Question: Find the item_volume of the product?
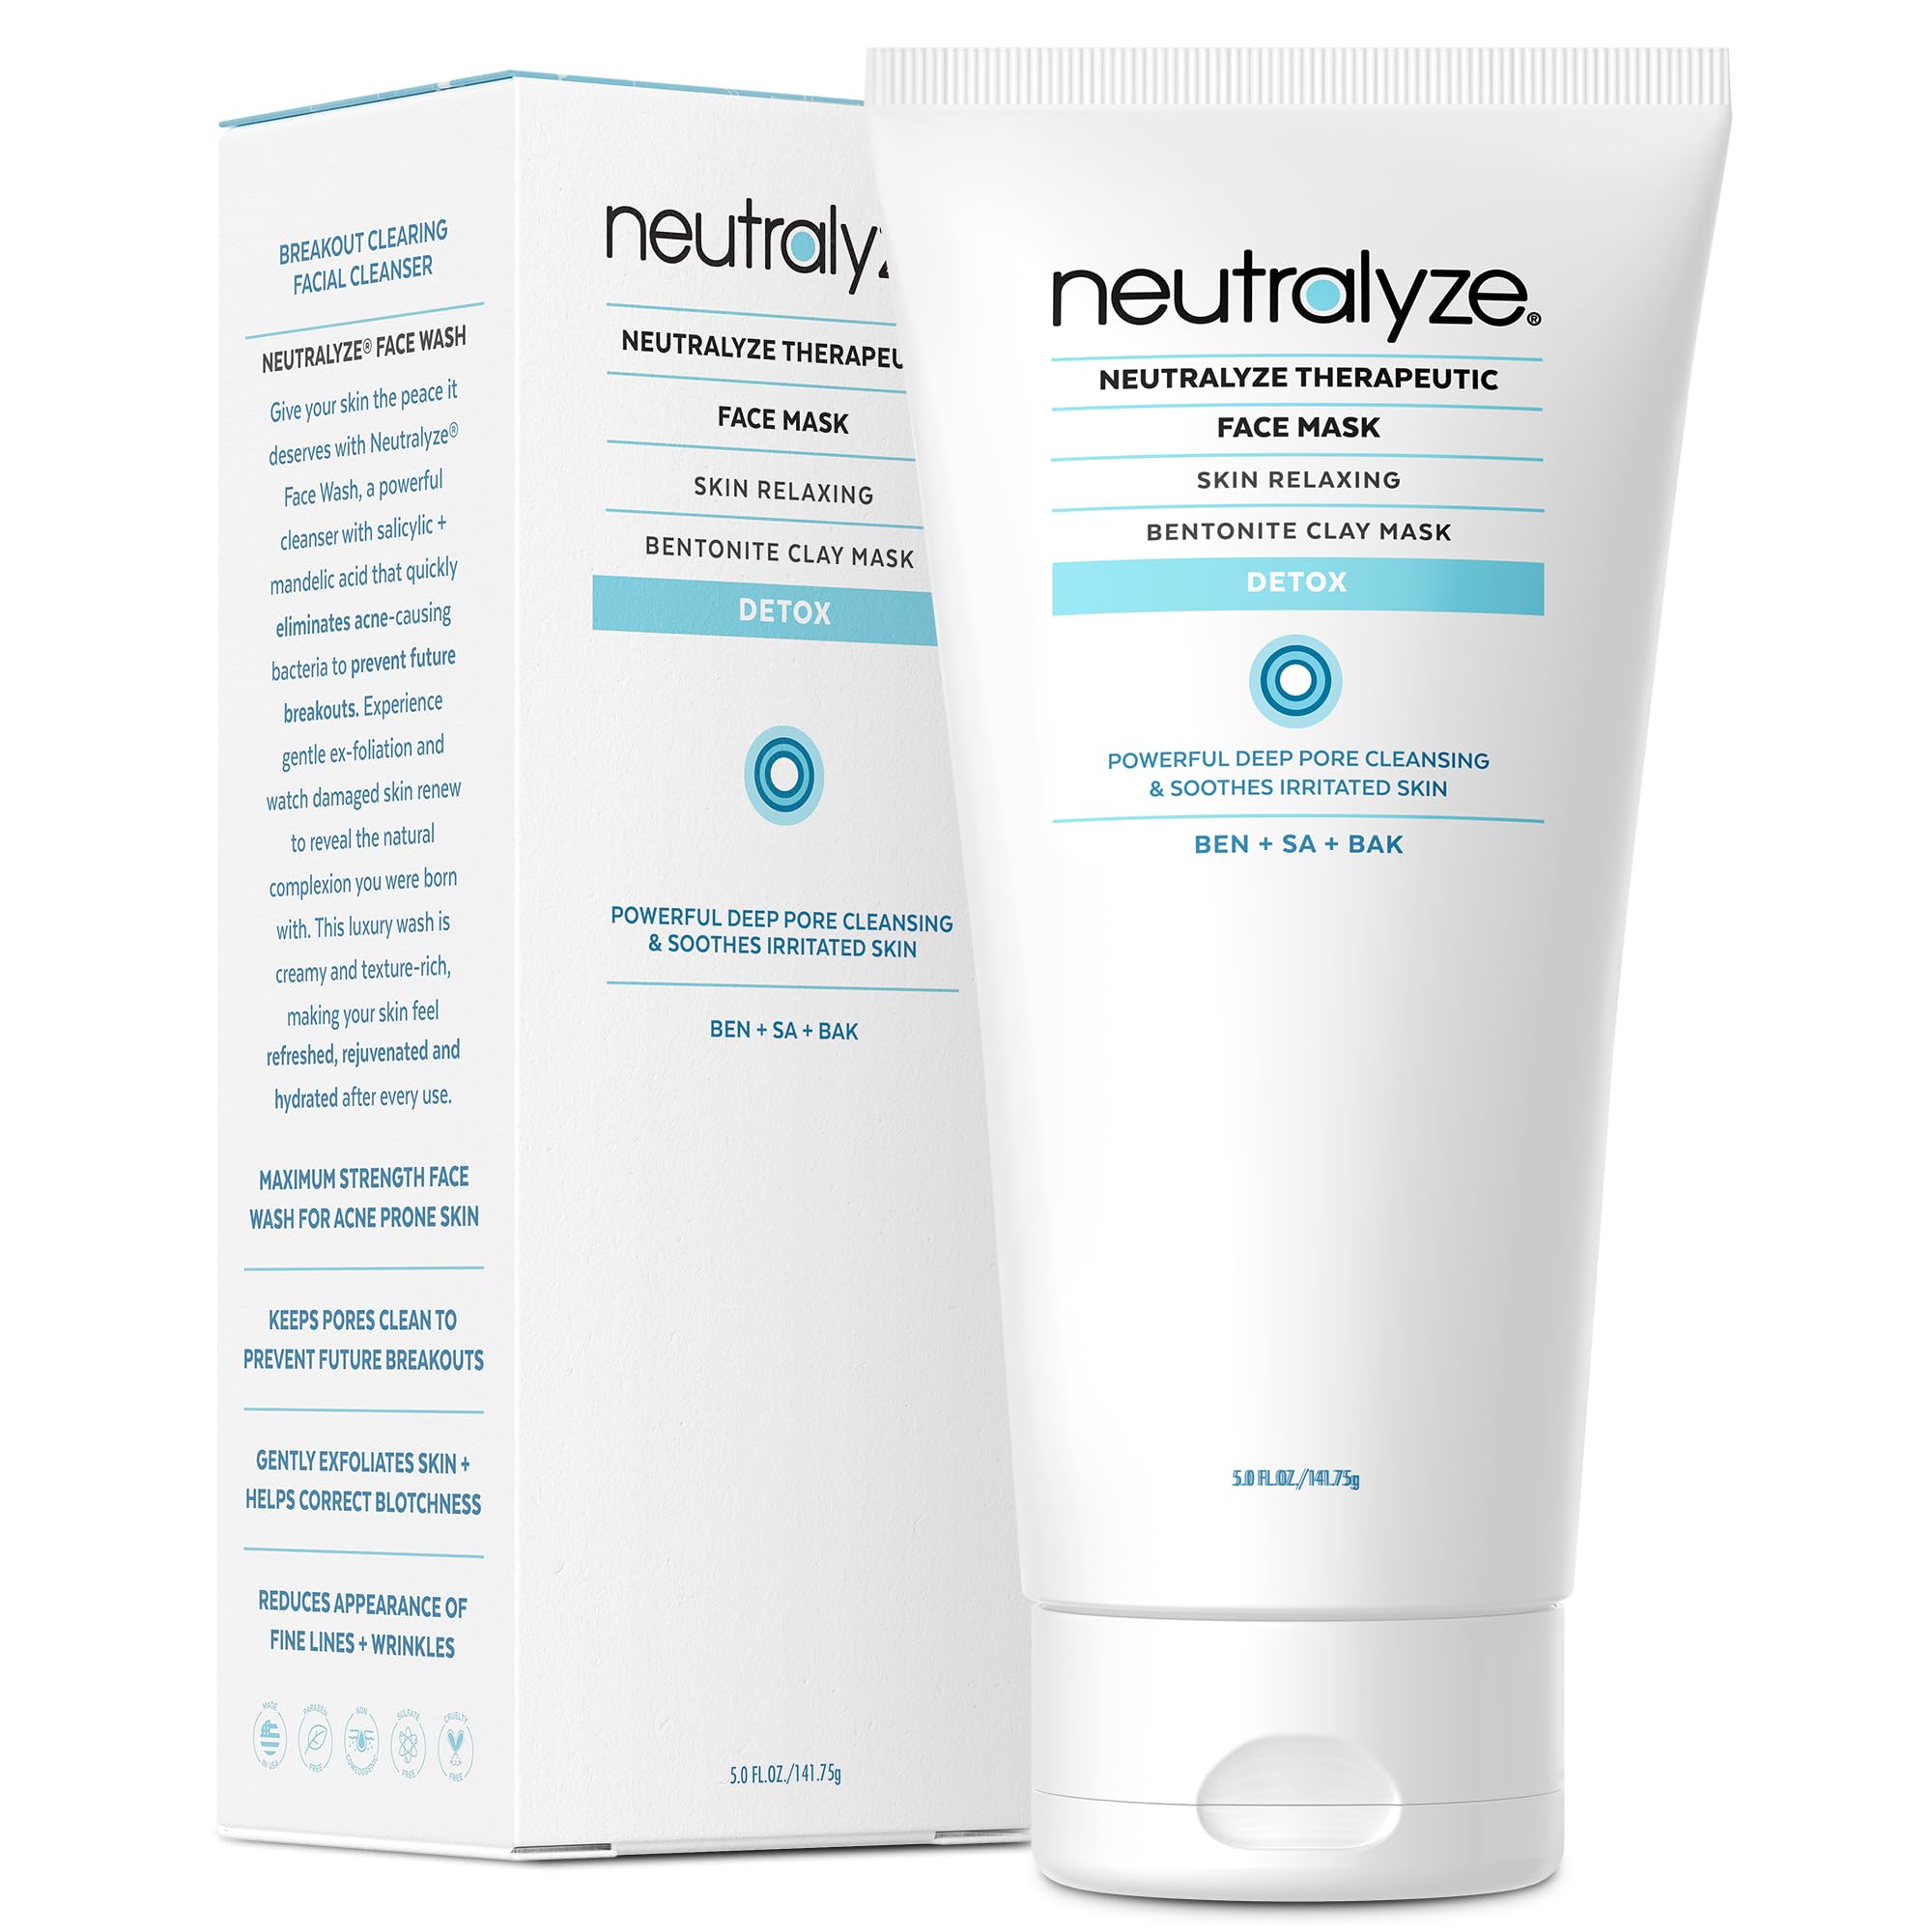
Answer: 5.0 fluid ounce